Encounter at the Elbe

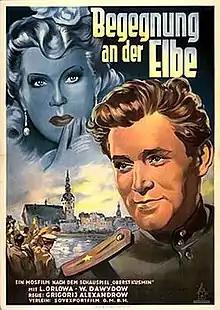

Encounter at the Elbe is a Soviet war film released in 1949 from Mosfilm, describing the conflict, spying, and collaboration between the Soviet Army advancing from the east and the U.S. Army advancing from the west. The two allied forces met each other for the first time on the River Elbe near the end of the World War II. This meeting occurred on April 25, 1945, which was usually remembered as “Elbe Day” in Western Bloc nations and as the "Encounter at the Elbe” in Eastern Bloc nations.